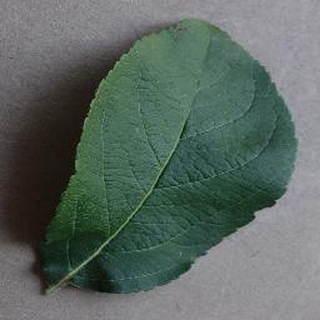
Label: healthy_apple